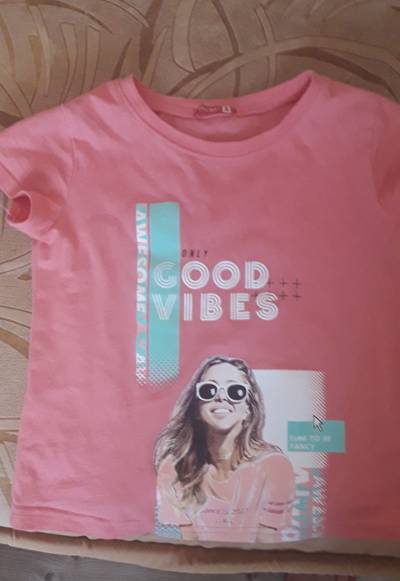
Waste category: clothes